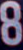
Number: 8